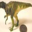
Label: dinosaur